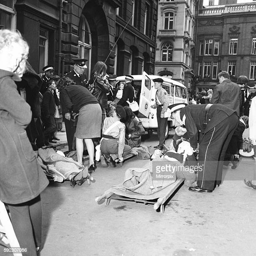
police try to control fans in the streets before the premiere of film